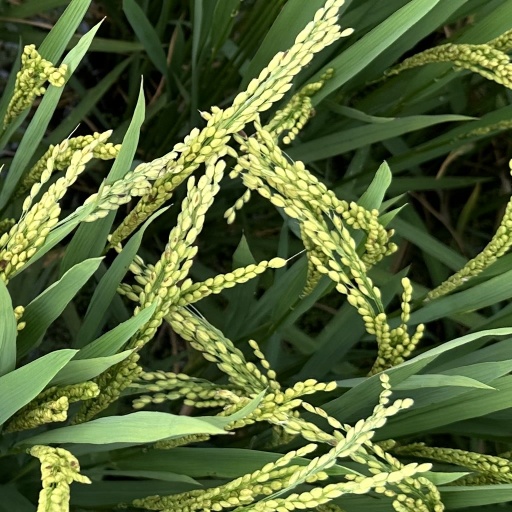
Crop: rice